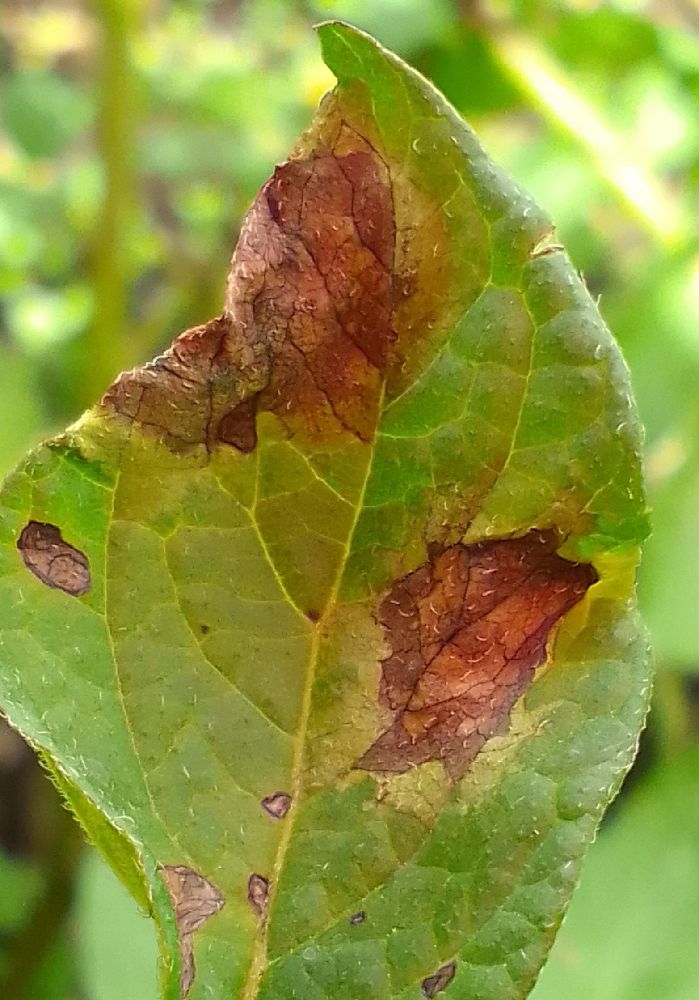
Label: Late blight